Grazia Francescato

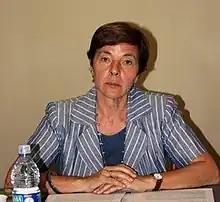

Grazia Francescato (born 23 November 1946 in Paruzzaro) is an Italian politician, journalist and activist.